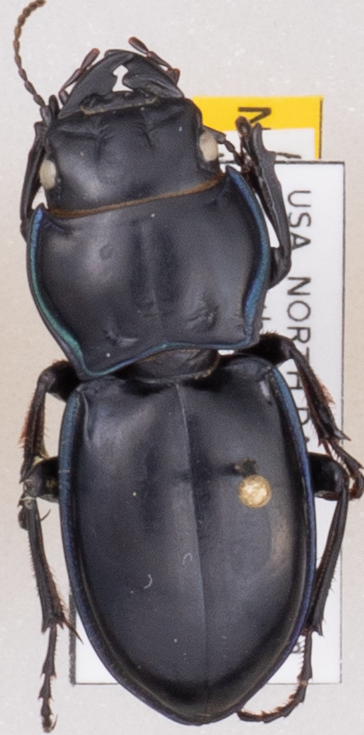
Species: Pasimachus elongatus
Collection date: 2021-06-29
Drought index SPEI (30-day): -1.45
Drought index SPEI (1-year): -2.09
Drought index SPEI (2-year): -1.01